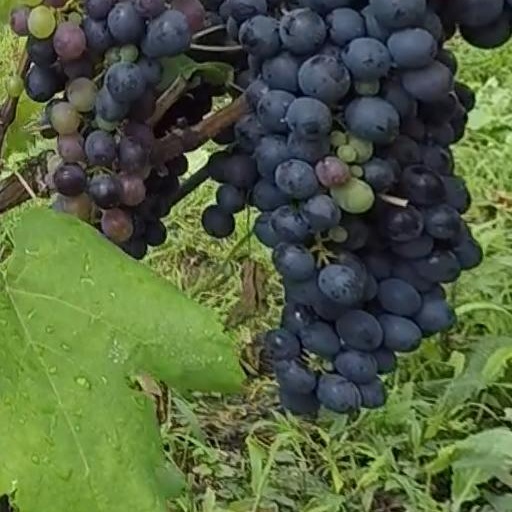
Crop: grape